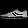
Label: Sneaker